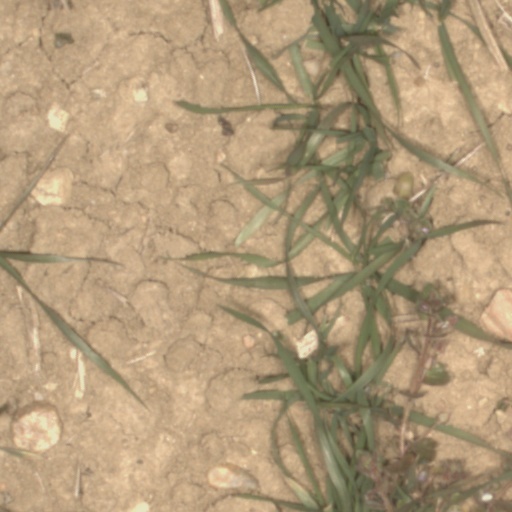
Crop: wheat